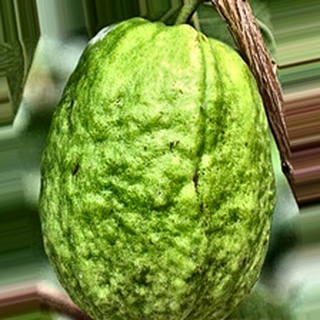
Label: healthy_guava